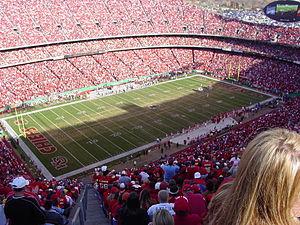
Kansas City est la plus grande ville de Missouri, État américain du Midwest, au centre des États-Unis. En 2010, elle comptait 490 000 habitants. La ville est située à l'extrémité ouest de l'État, à la frontière avec le Kansas, au confluent des rivières Missouri et Kansas. Elle fait face à son homonyme située elle au Kansas. Les deux villes font partie de la zone métropolitaine de Kansas City, à cheval sur les deux États, qui comptait 2 160 000 habitants en 2015. Kansas City s'étend sur les comtés de Clay, de Cass, de Jackson et de Platte.
Les Chiefs de Kansas City sont une franchise de football américain de la National Football League, basée à Kansas City, Missouri.
Le Arrowhead Stadium est un stade de football américain et de soccer situé dans le Truman Sports Complex, près du Kauffman Stadium, dans la ville de Kansas City au Missouri.
Un stade de football est un stade utilisé principalement pour le football, qui comprend le terrain de jeu et l'ensemble des tribunes et autres installations bordant celui-ci.